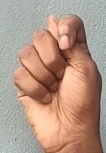
ASL sign: T